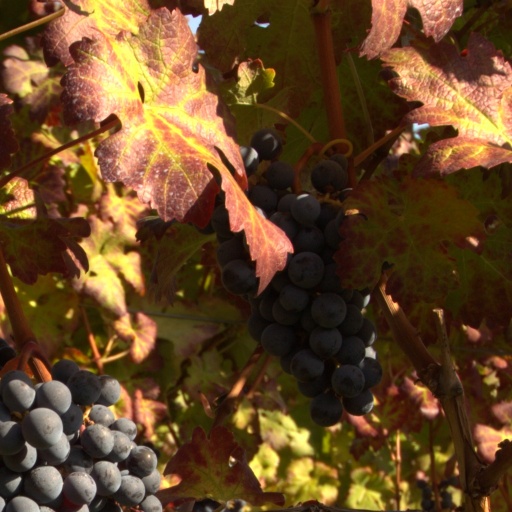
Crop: grape